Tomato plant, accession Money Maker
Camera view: tilt-top (135 deg); turntable rotation: 180 degrees
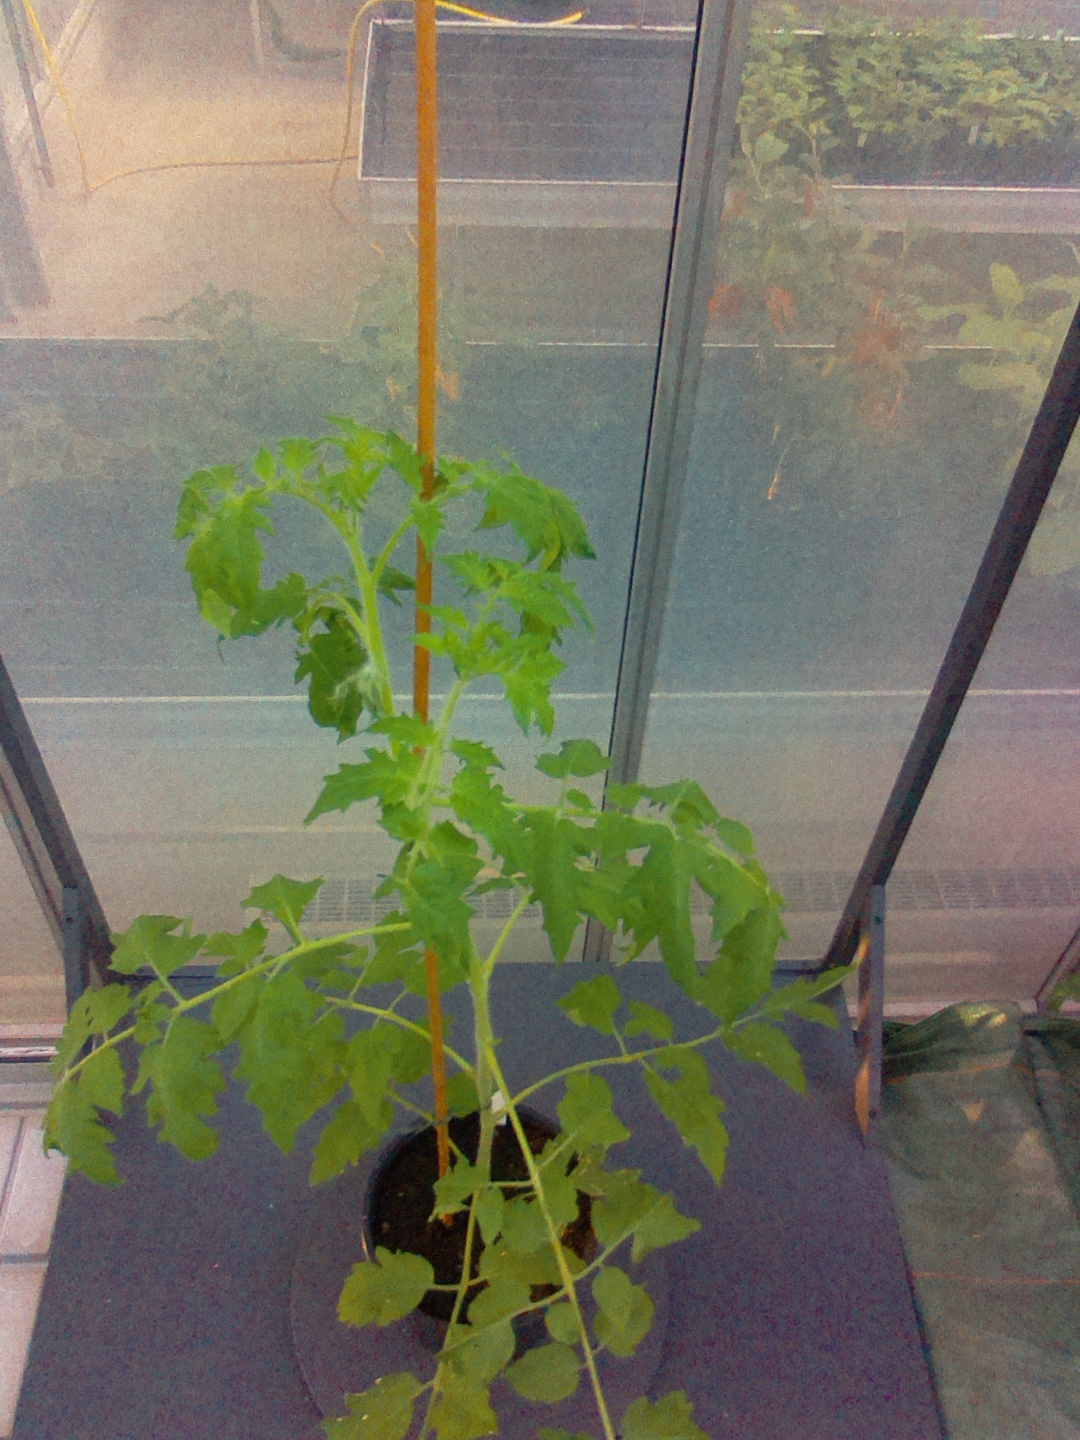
BBCH growth stage 22: 20%-30% Side shoots formed